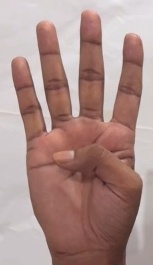
ASL sign: 4